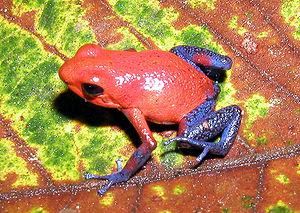
Les anoures, Anura, sont un ordre d'amphibiens. C'est un groupe, diversifié et principalement carnivore, d'amphibiens sans queue comportant notamment des grenouilles et des crapauds. Le plus ancien fossile de « proto-grenouille » a été daté du début du Trias à Madagascar, mais la datation moléculaire suggère que leur origine pourrait remonter au Permien, il y a 265 Ma. Les anoures sont largement distribués dans le monde, des tropiques jusqu'aux régions subarctiques, mais la plus grande concentration d'espèces se trouve dans les forêts tropicales. Il y a environ 4 800 espèces d'anoures recensées, représentant plus de 85 % des espèces d'amphibiens existantes. Il est l'un des cinq ordres de vertébrés les plus diversifiés.
Les pumiliotoxines sont un groupe de toxines trouvées dans la peau de certaines grenouilles, notamment celles de la famille des Dendrobatidae.
Les chromatophores sont des cellules pigmentaires qui réfléchissent la lumière présente dans le tégument de certains animaux. Ils sont en grande majorité responsables de la couleur de la peau et des yeux des animaux à sang froid et sont créés par la crête neurale durant le développement embryonnaire. Ils sont situés à la surface du tégument de certains Amphibiens, Poissons, Reptiles, Crustacés et Céphalopodes. Les brusques modifications de couleur des téguments, visibles chez certaines espèces, sont dues aux variations de taille des chromatophores, à la migration des pigments ou à la réorientation de lamelles réfléchissantes, sous contrôle hormonal, nerveux ou mixte. Ces modifications de couleur sont souvent employées comme moyen de camouflage par homochromie, mais peuvent aussi être déclenchées par des variations d'humeur, de température, de nature de l'environnement local, ou par le stress.
Oophaga pumilio est une espèce d'amphibiens de la famille des Dendrobatidae. Cette espèce est parfois appelée Dendrobate fraise ou Grenouille des fraises.